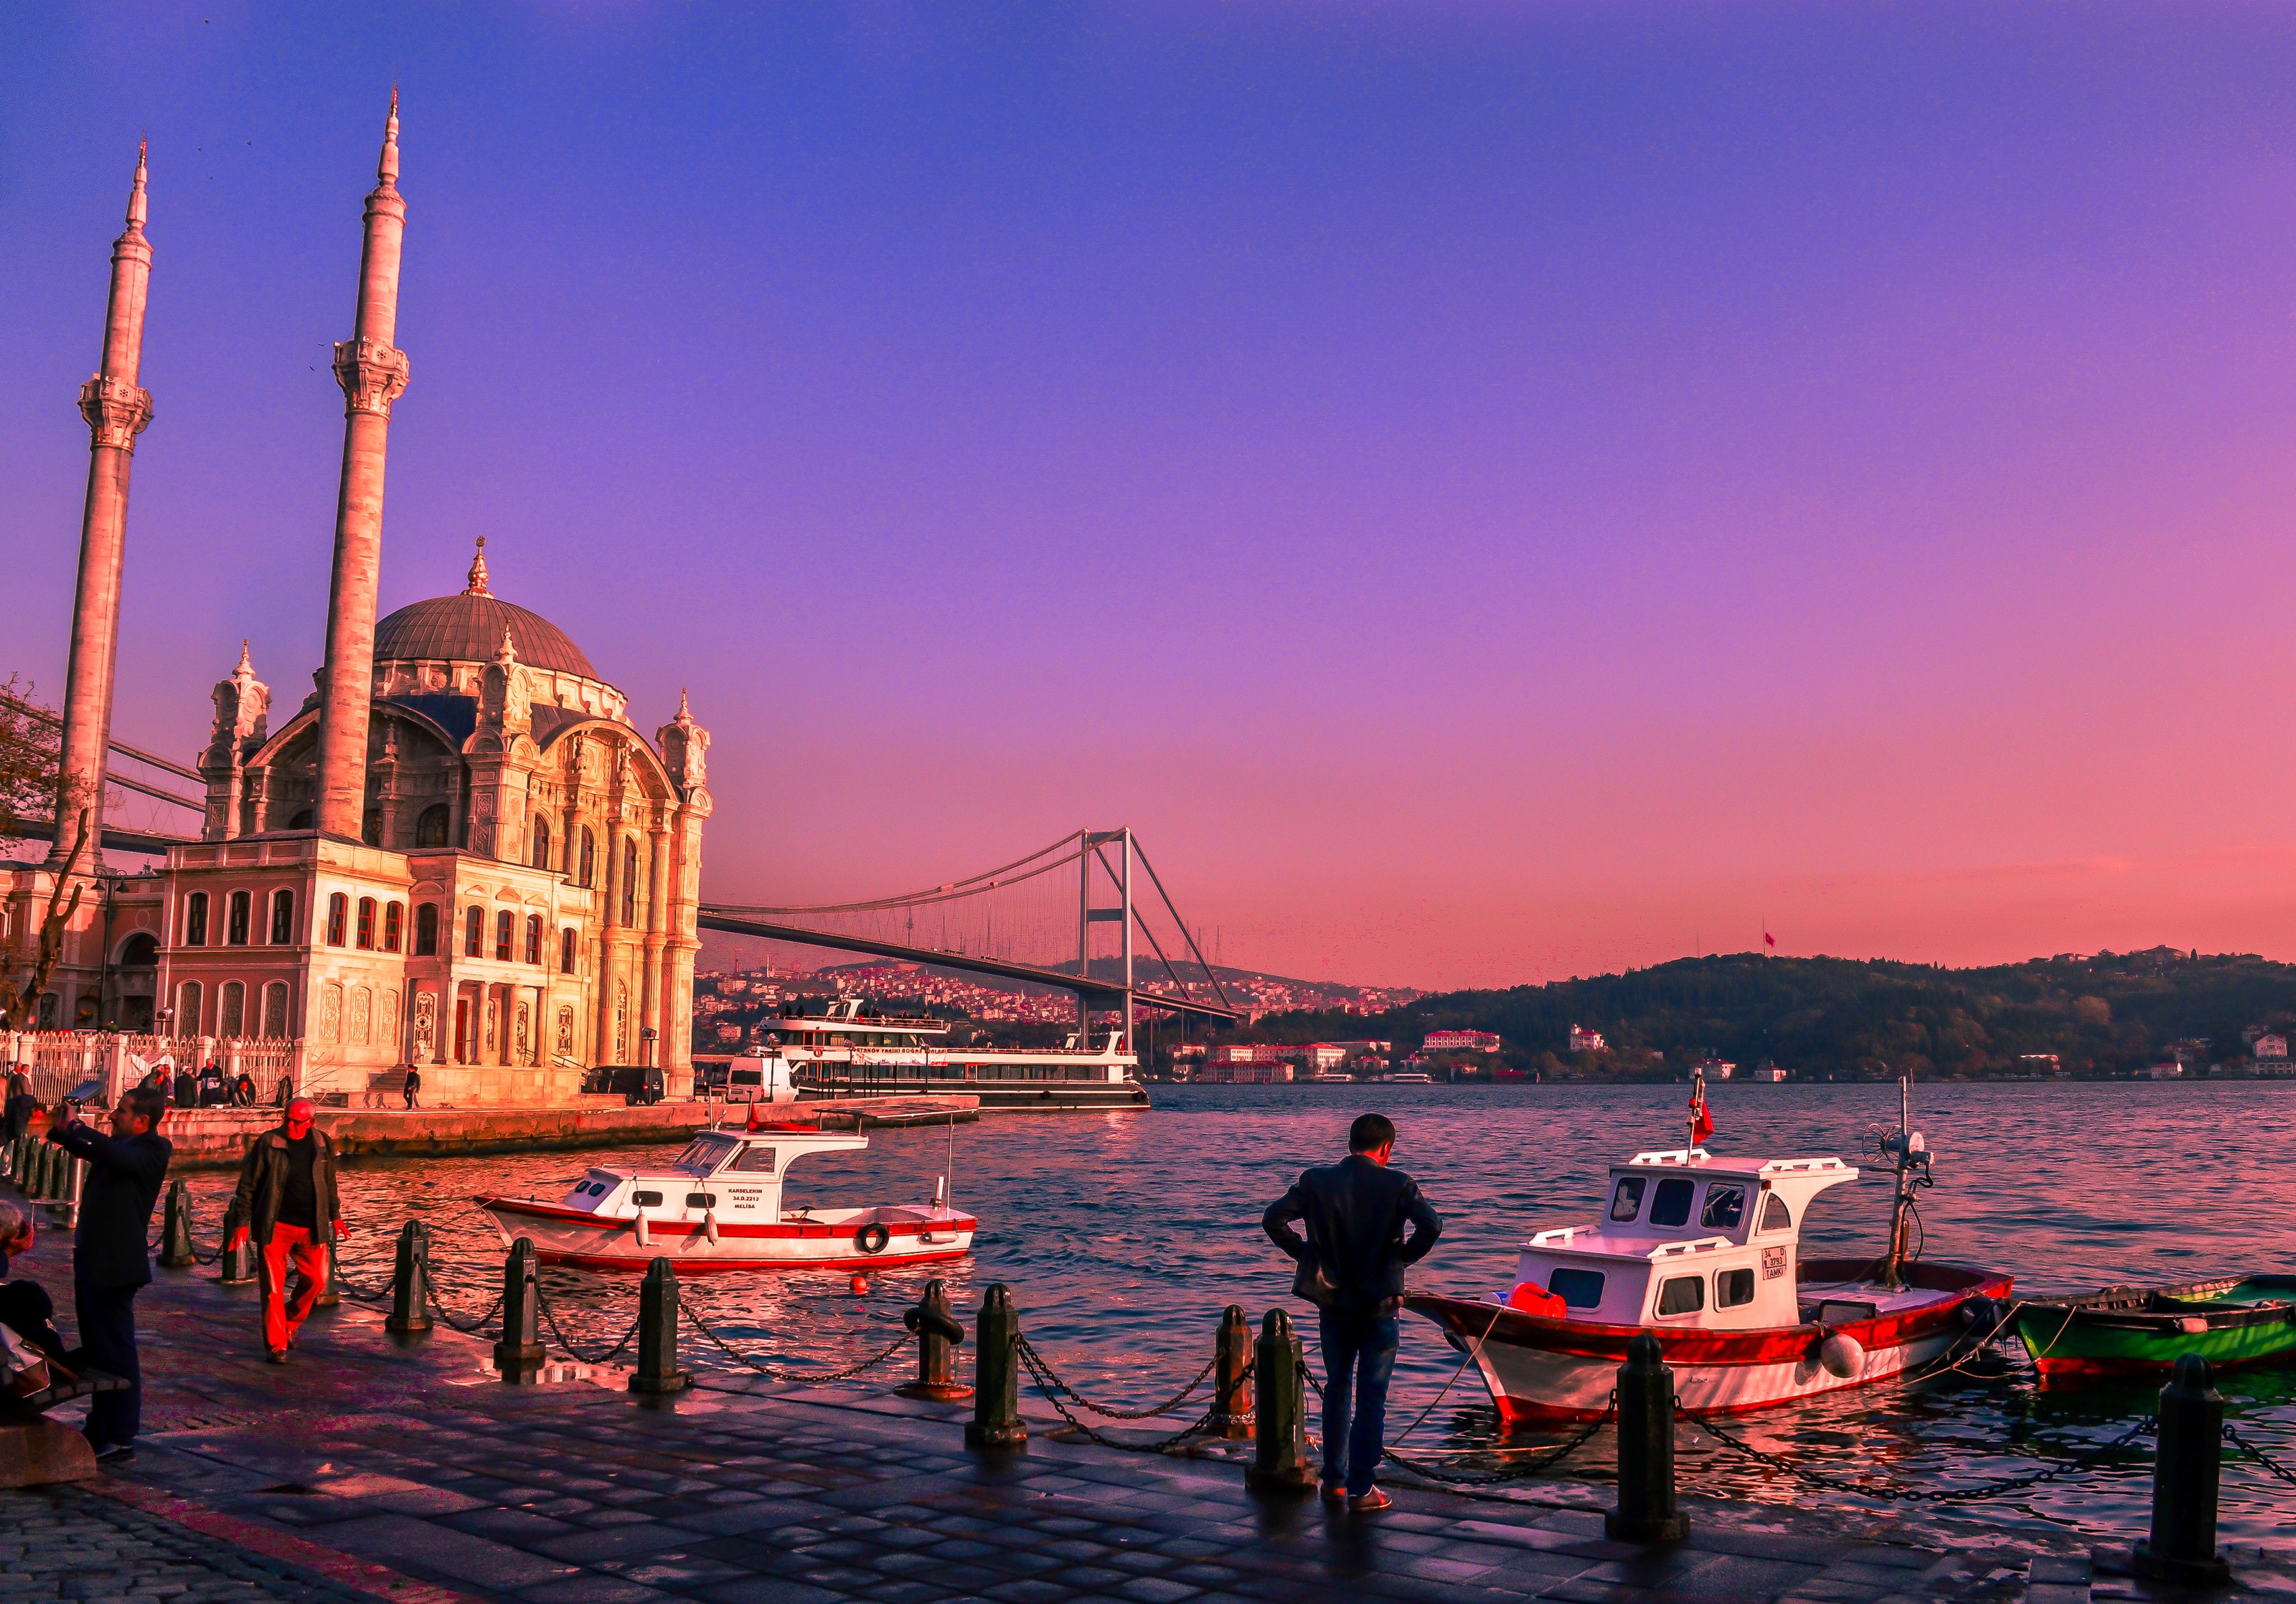
sea, sunset, night, cityscape, dusk, evening, vehicle, harbor, port, waterway